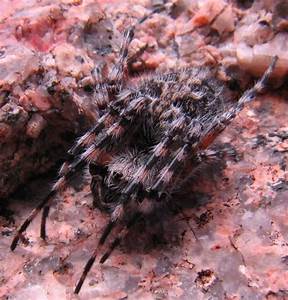
Label: spider